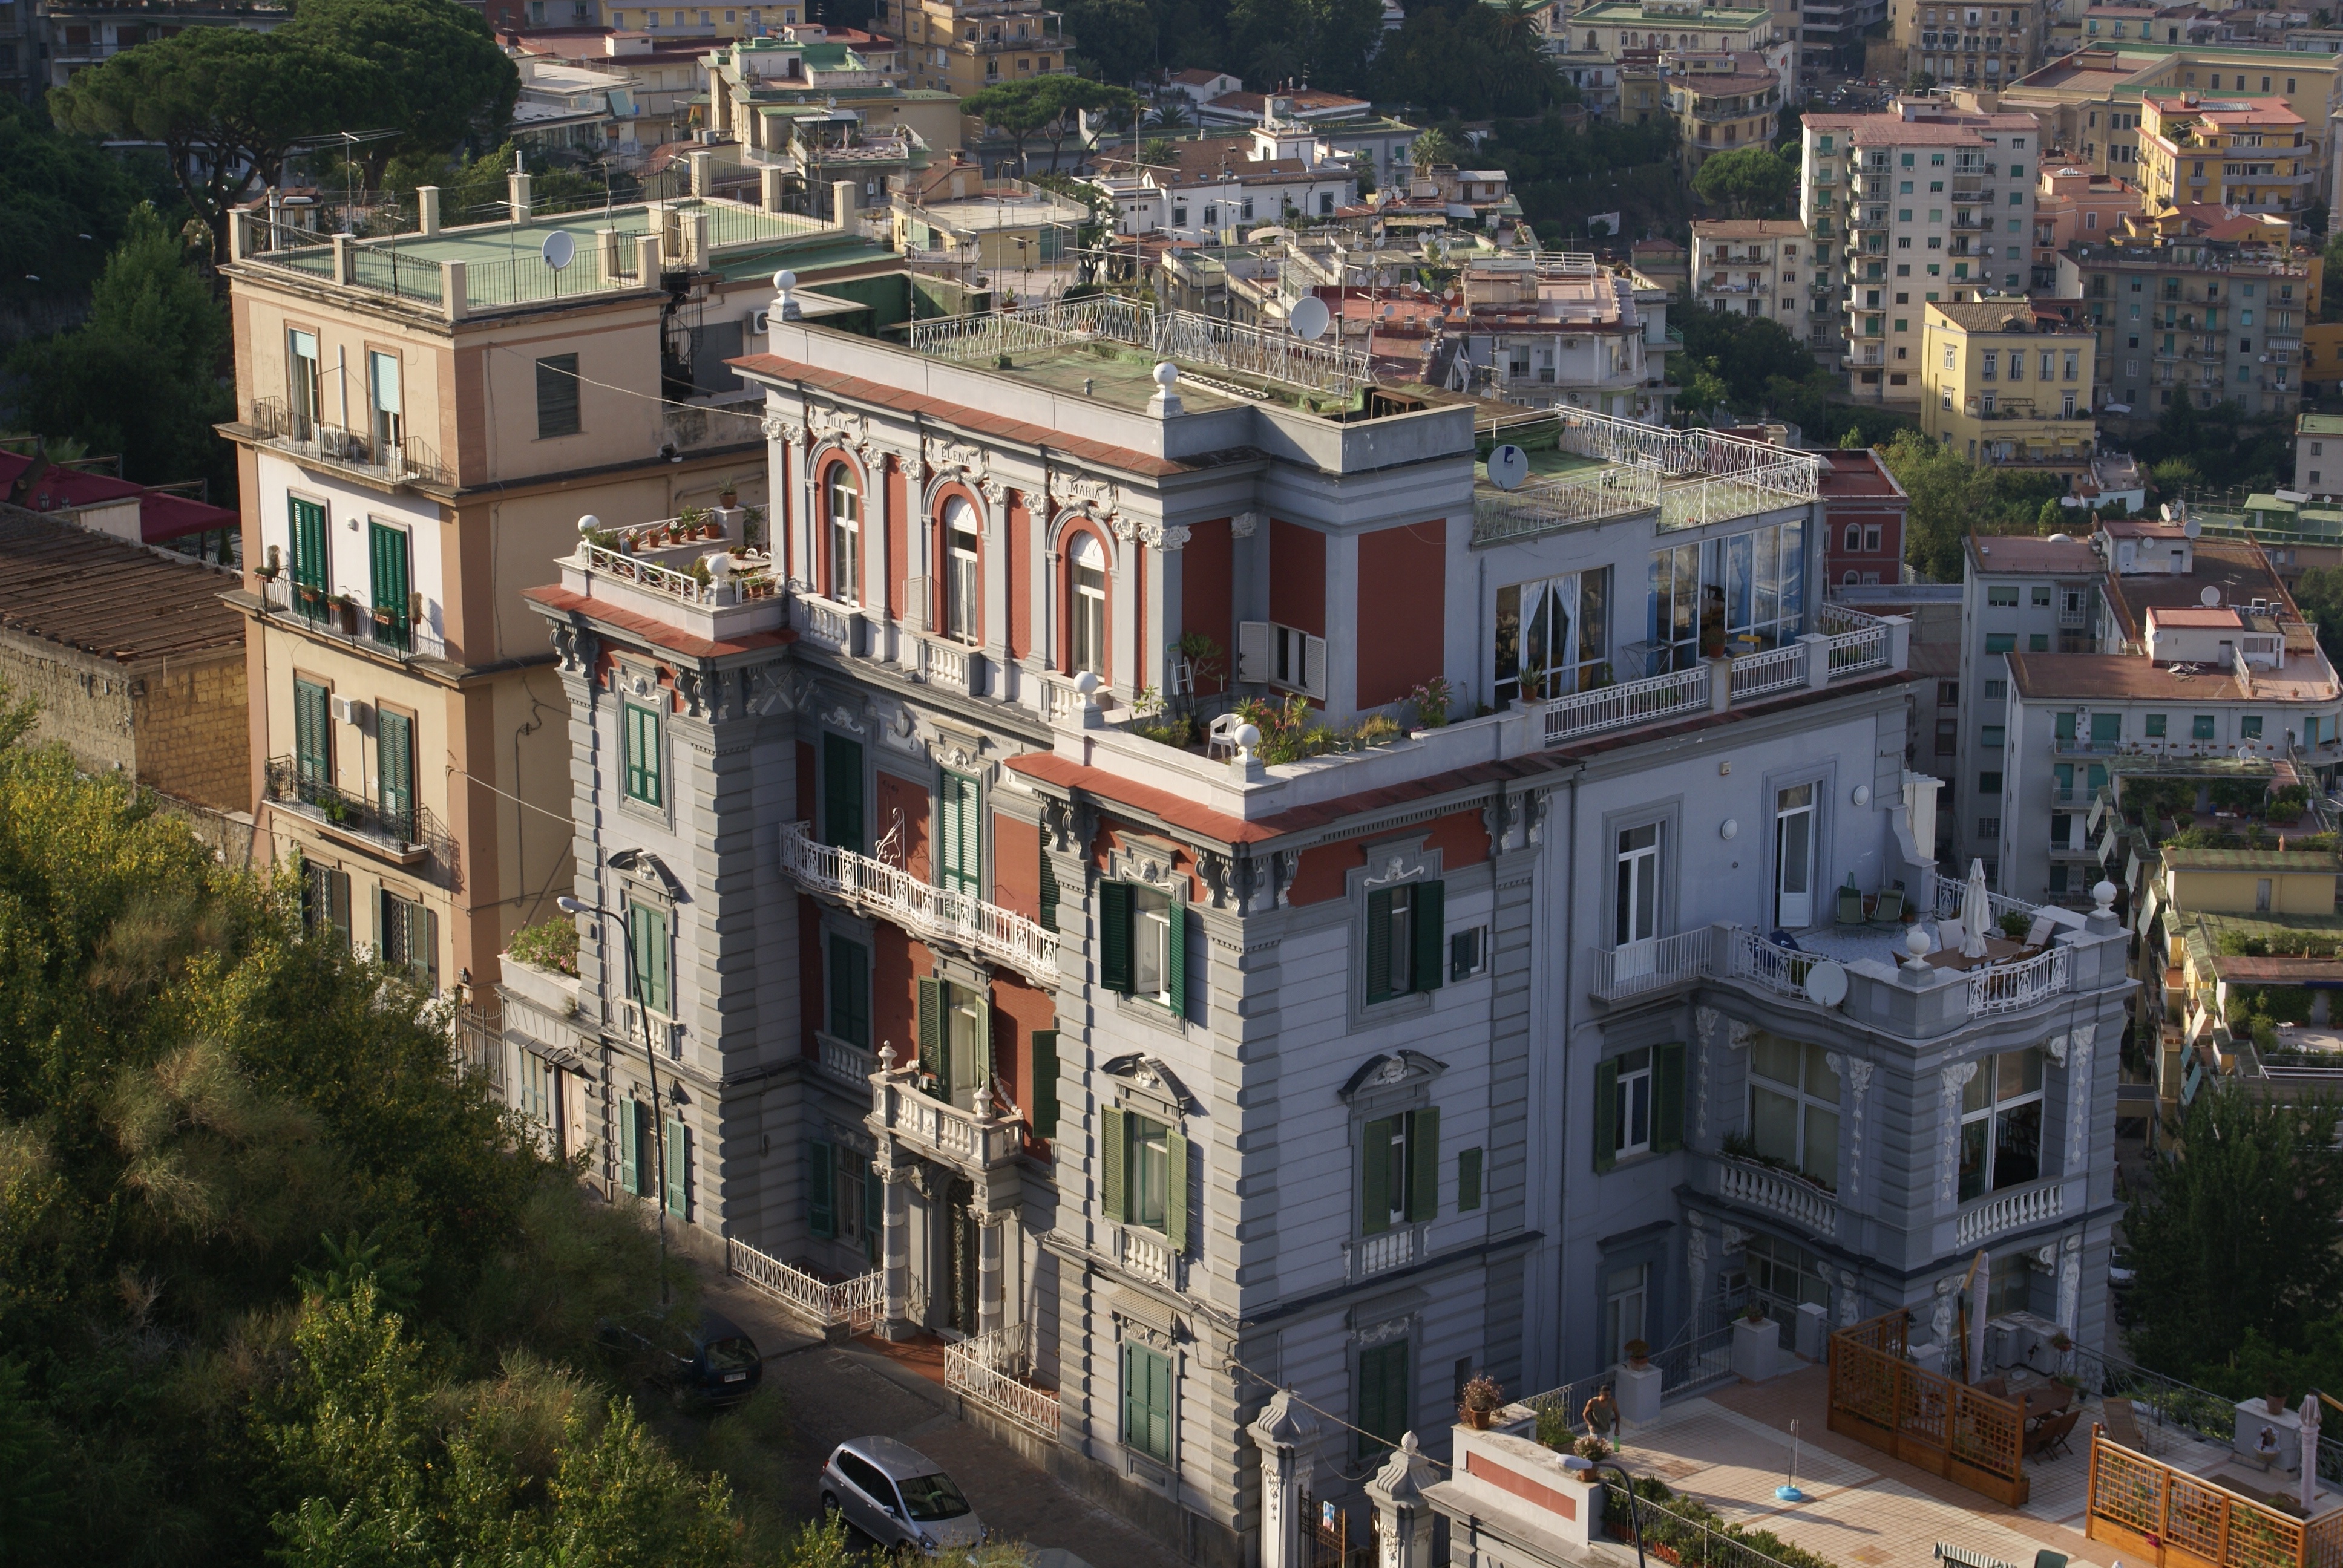
architecture, town, palace, city, cityscape, downtown, landmark, facade, waterway, tower block, windows, balconies, style, estate, naples, metropolis, neighbourhood, old buildings, aerial photography, terraces, urban area, residential area, human settlement, metropolitan area, san martino, vomero